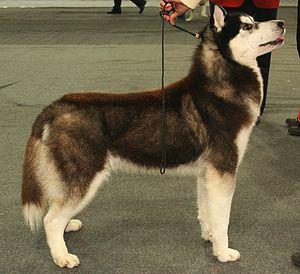
Le husky de Sibérie ou husky sibérien ou tout simplement husky est une race de chien originaire de Sibérie orientale où il est traditionnellement élevé comme chien d'attelage.